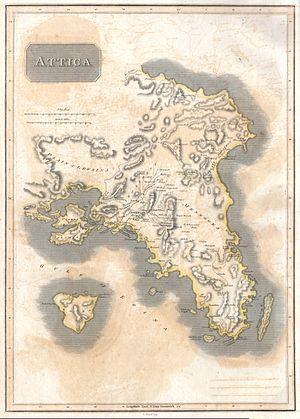
La ville d'Athènes et l'Acropole subirent trois sièges au cours de la guerre d'indépendance : le premier et le second opposèrent la population musulmane retranchée dans la forteresse aux Grecs insurgés ; le troisième opposa une garnison et une partie de la population civile grecques et quelques philhellènes à une armée ottomane commandée par Mehmet Rechid Pacha.